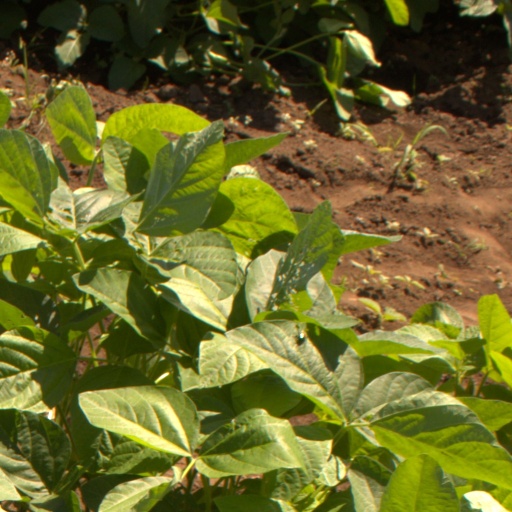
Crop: soybean